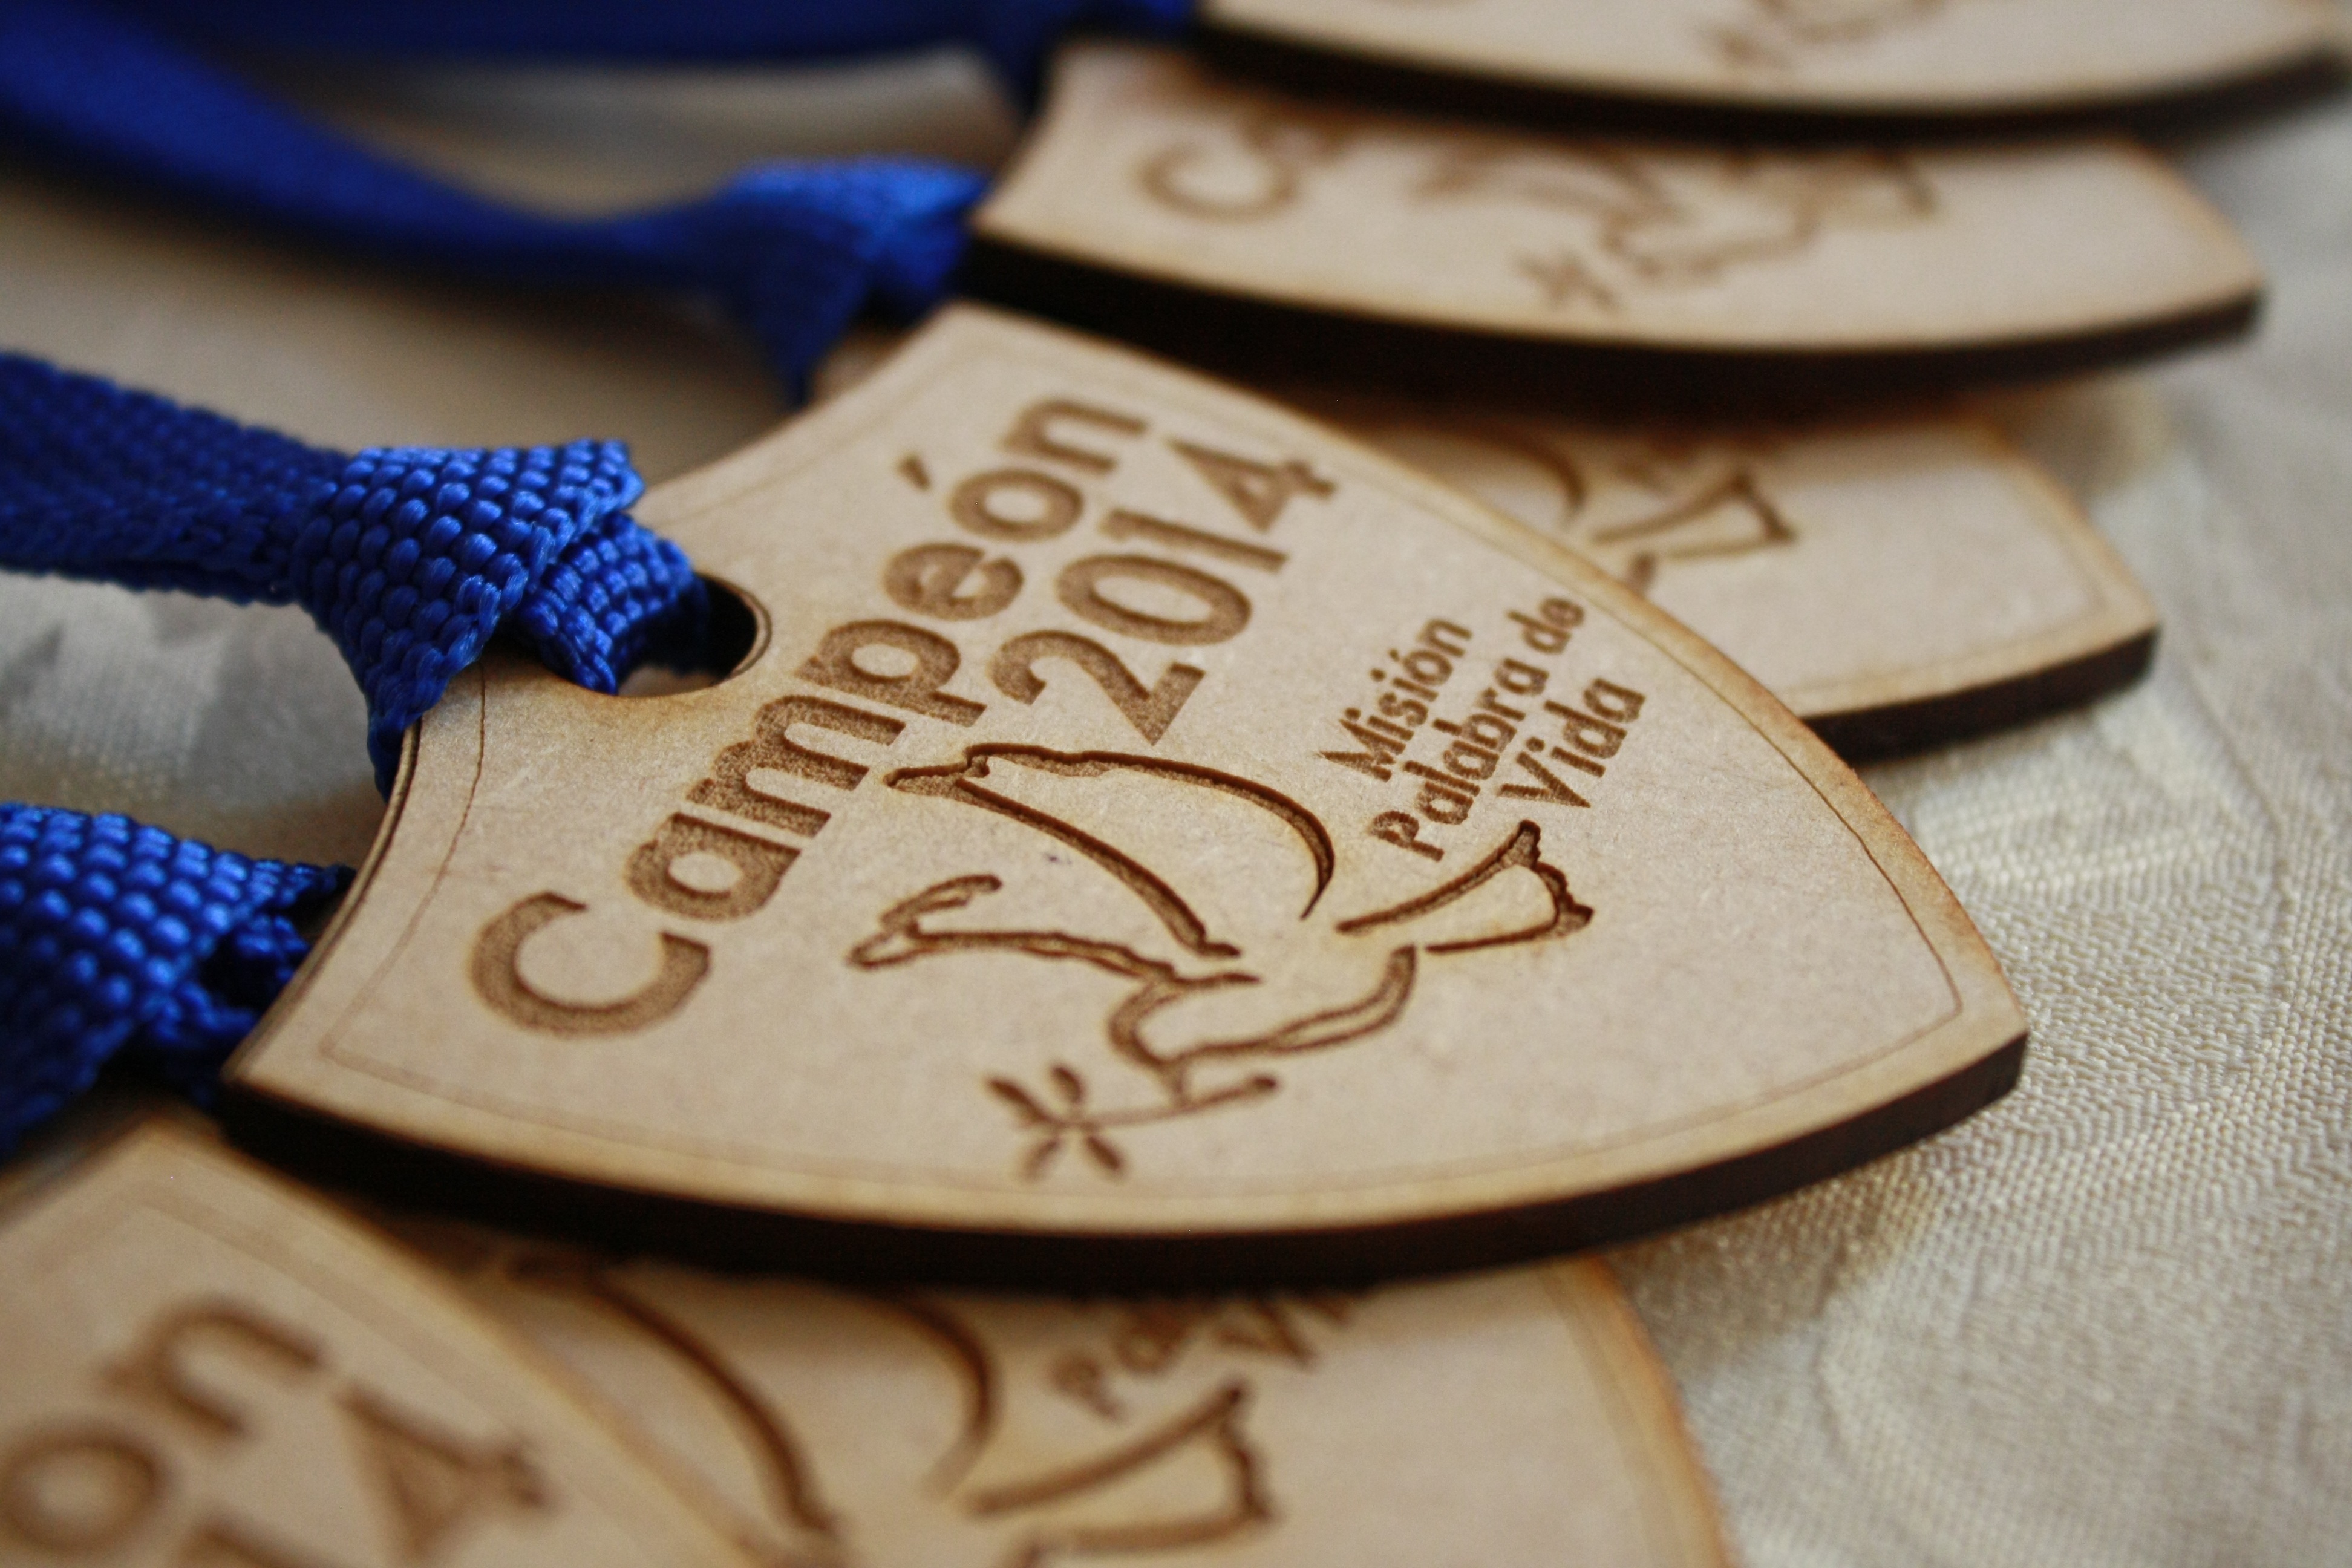
hand, wood, art, calligraphy, shape, medals, recorded, fashion accessory